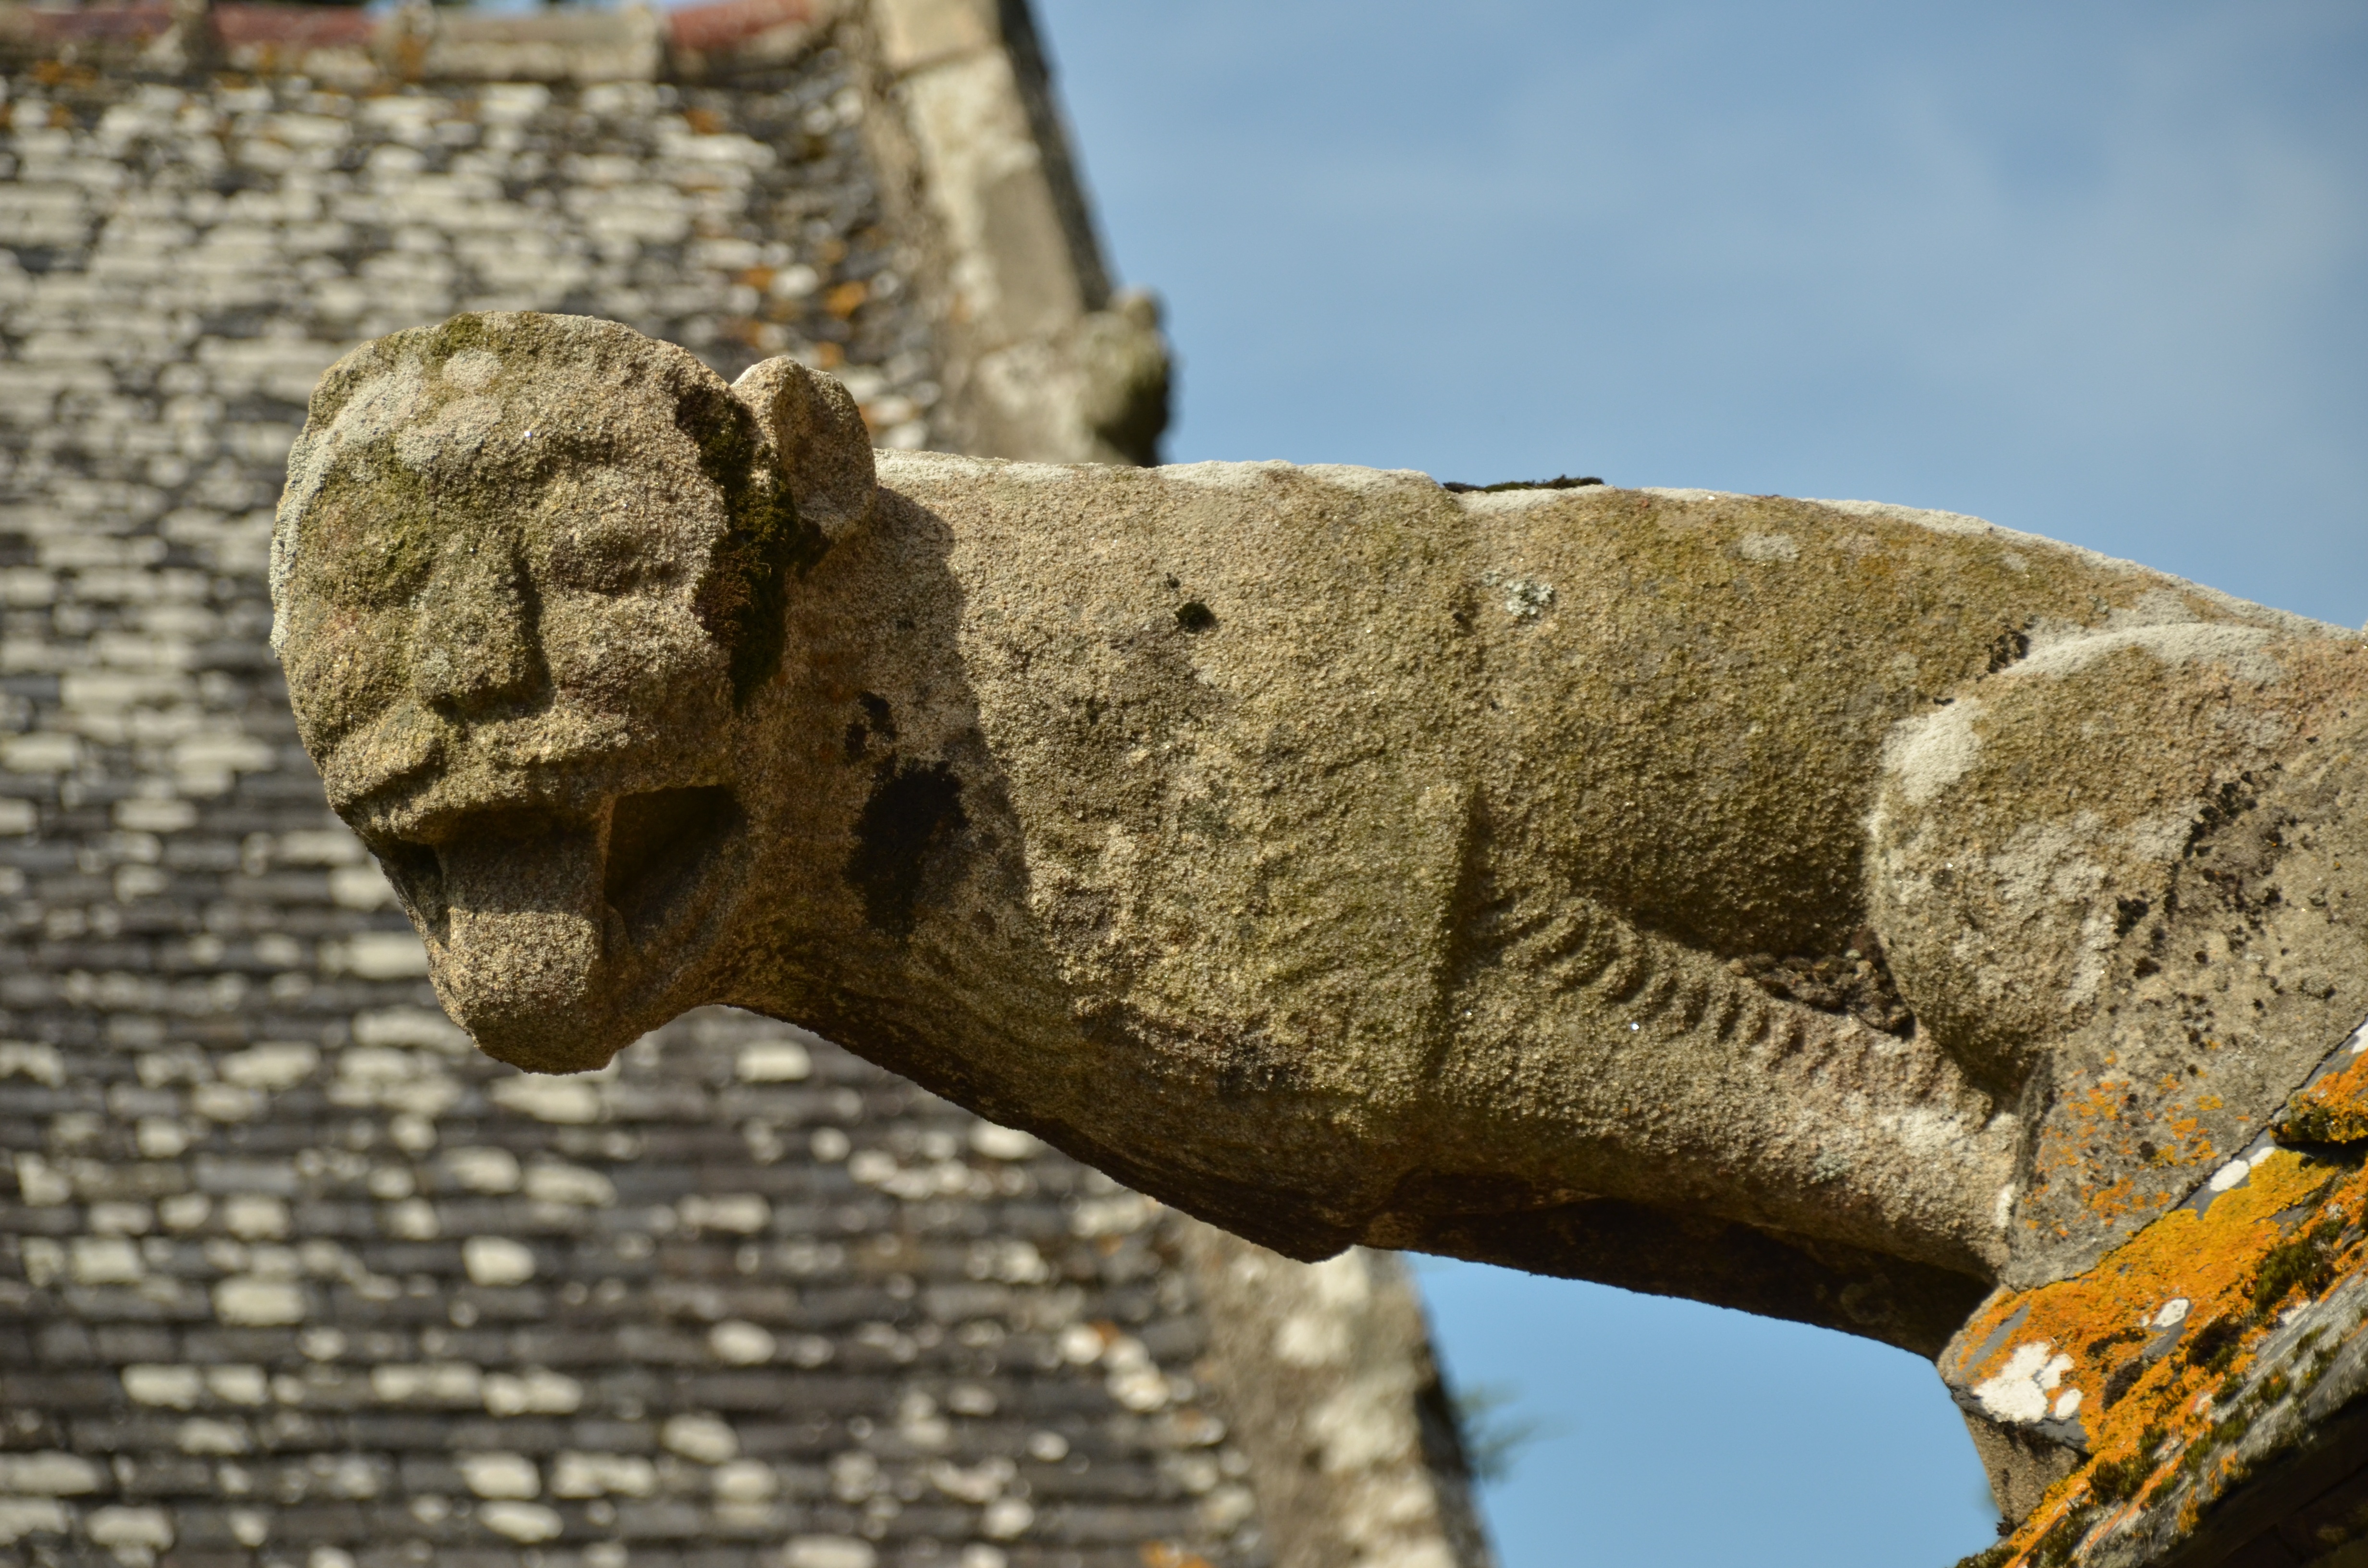
rock, wood, stone, monument, statue, church, gargoyle, sculpture, art, temple, image, carving, gargouille, ancient history